Kindergarten

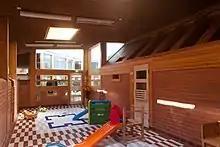
Interior of the Taikurinhattu kindergarten in Pori, Finland

In China, preschool education, before the child enters formal schooling at 6 years of age, is generally divided into a "nursery" or "preschool" stage and a "kindergarten" stage. These can be two separate institutions, or a single combined one in different areas. Where there are two separate institutions, it is common for the kindergarten to consist of the two upper years, and the preschool to consist of one lower year. Common names for these three years are: